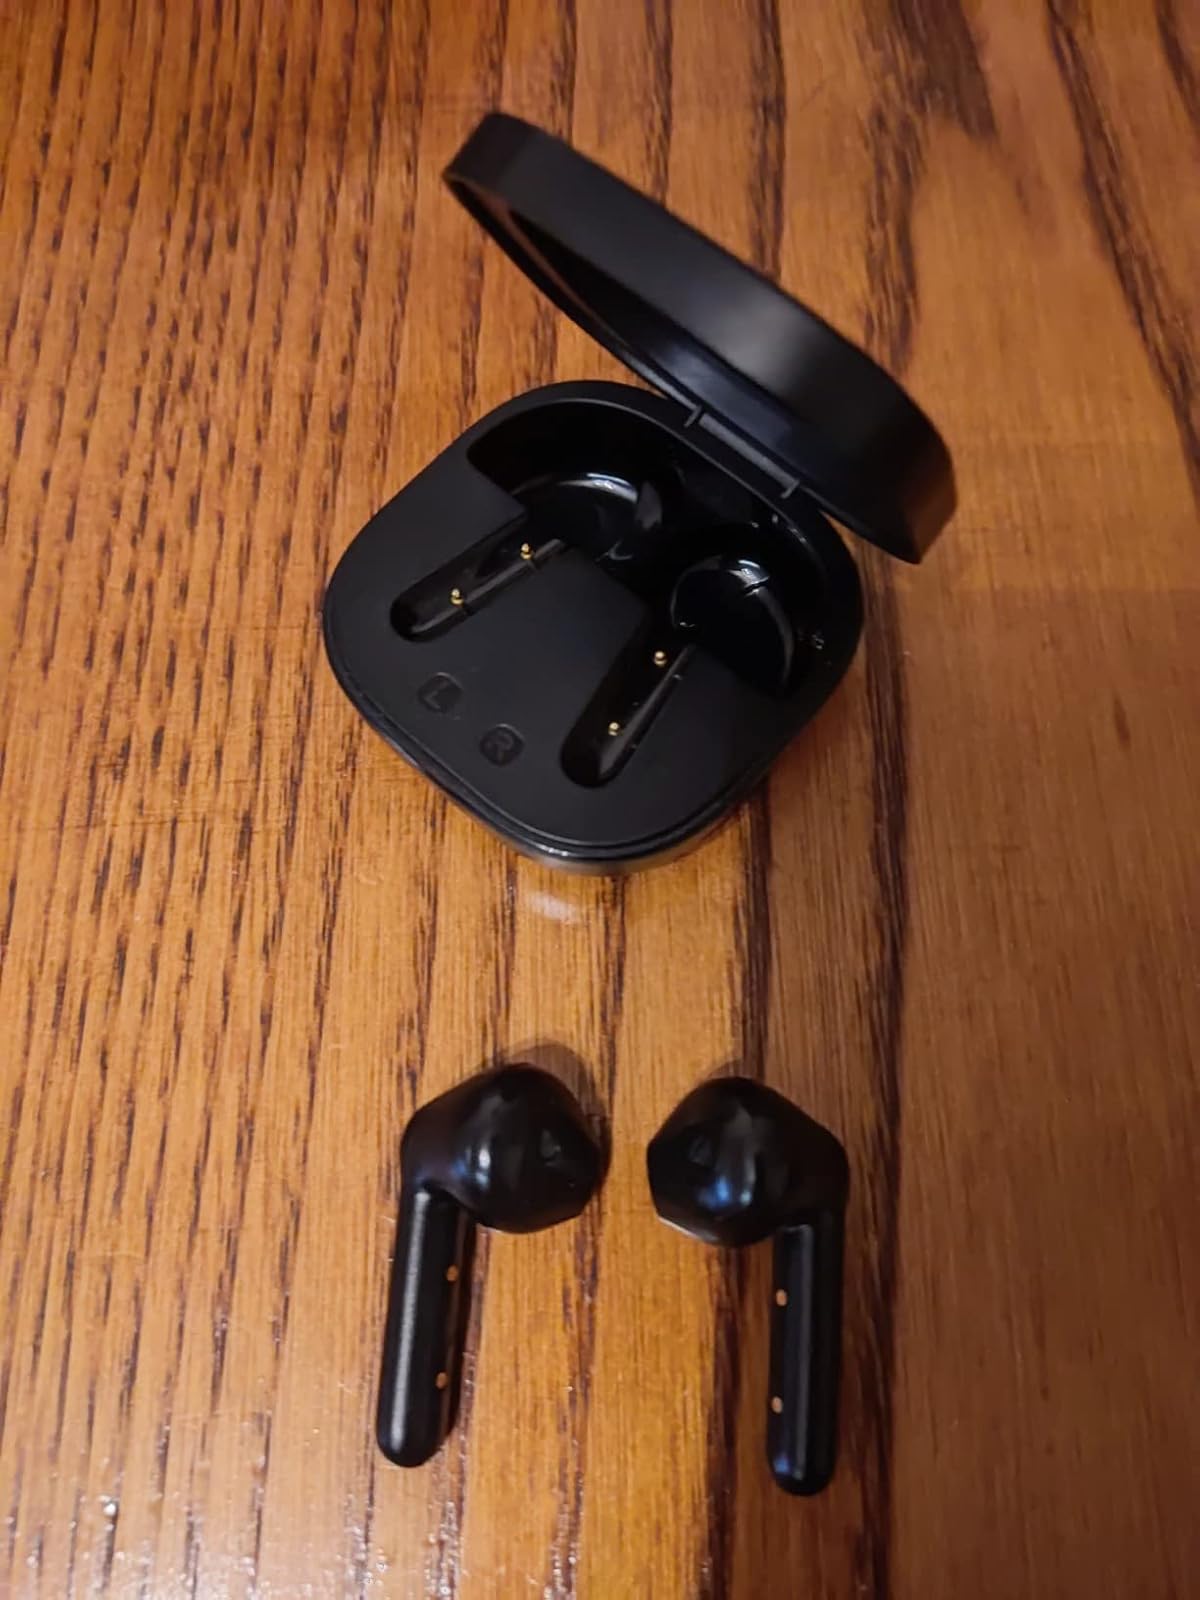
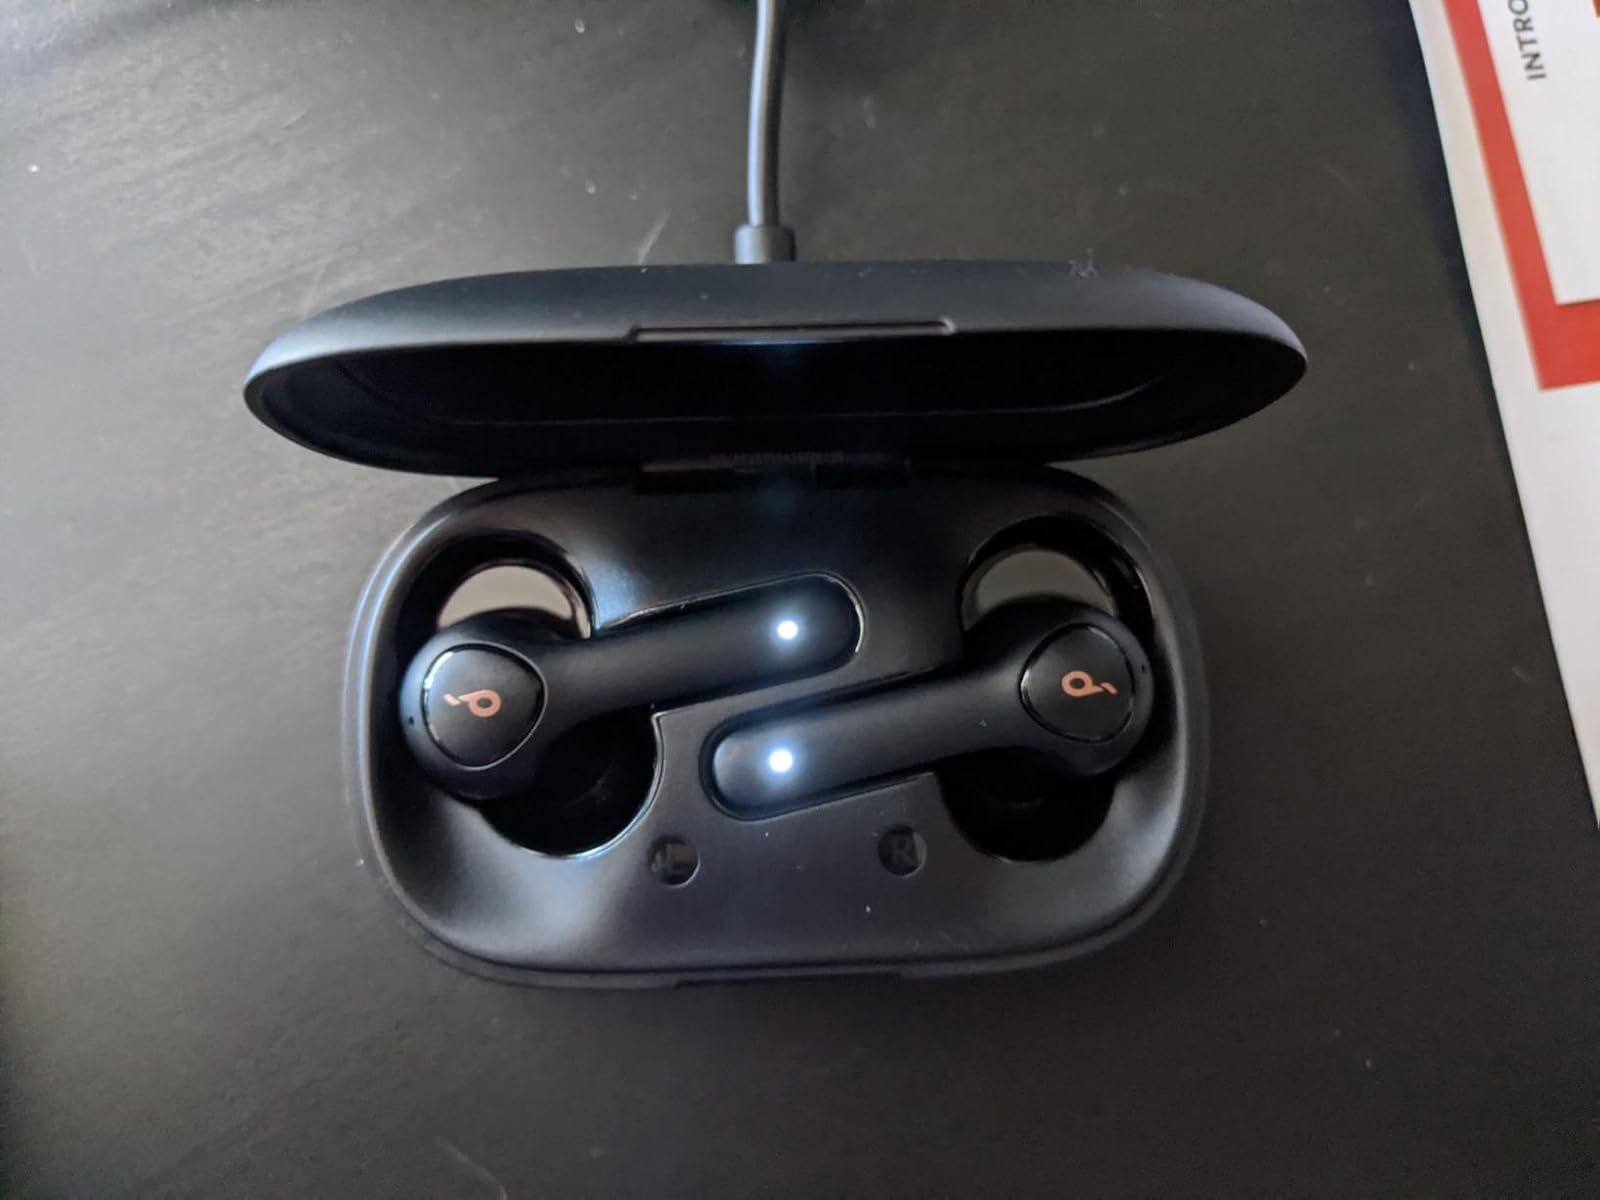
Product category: earbuds
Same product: no